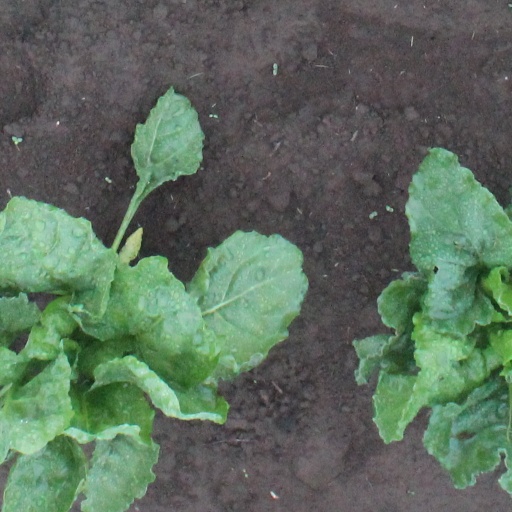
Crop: sugar beet